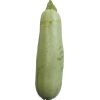
Label: Zucchini 1